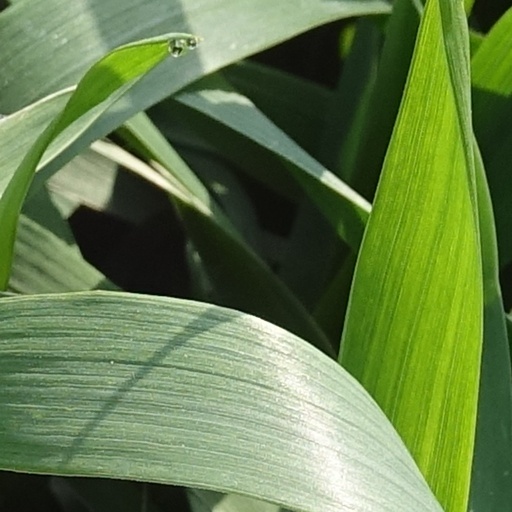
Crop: wheat